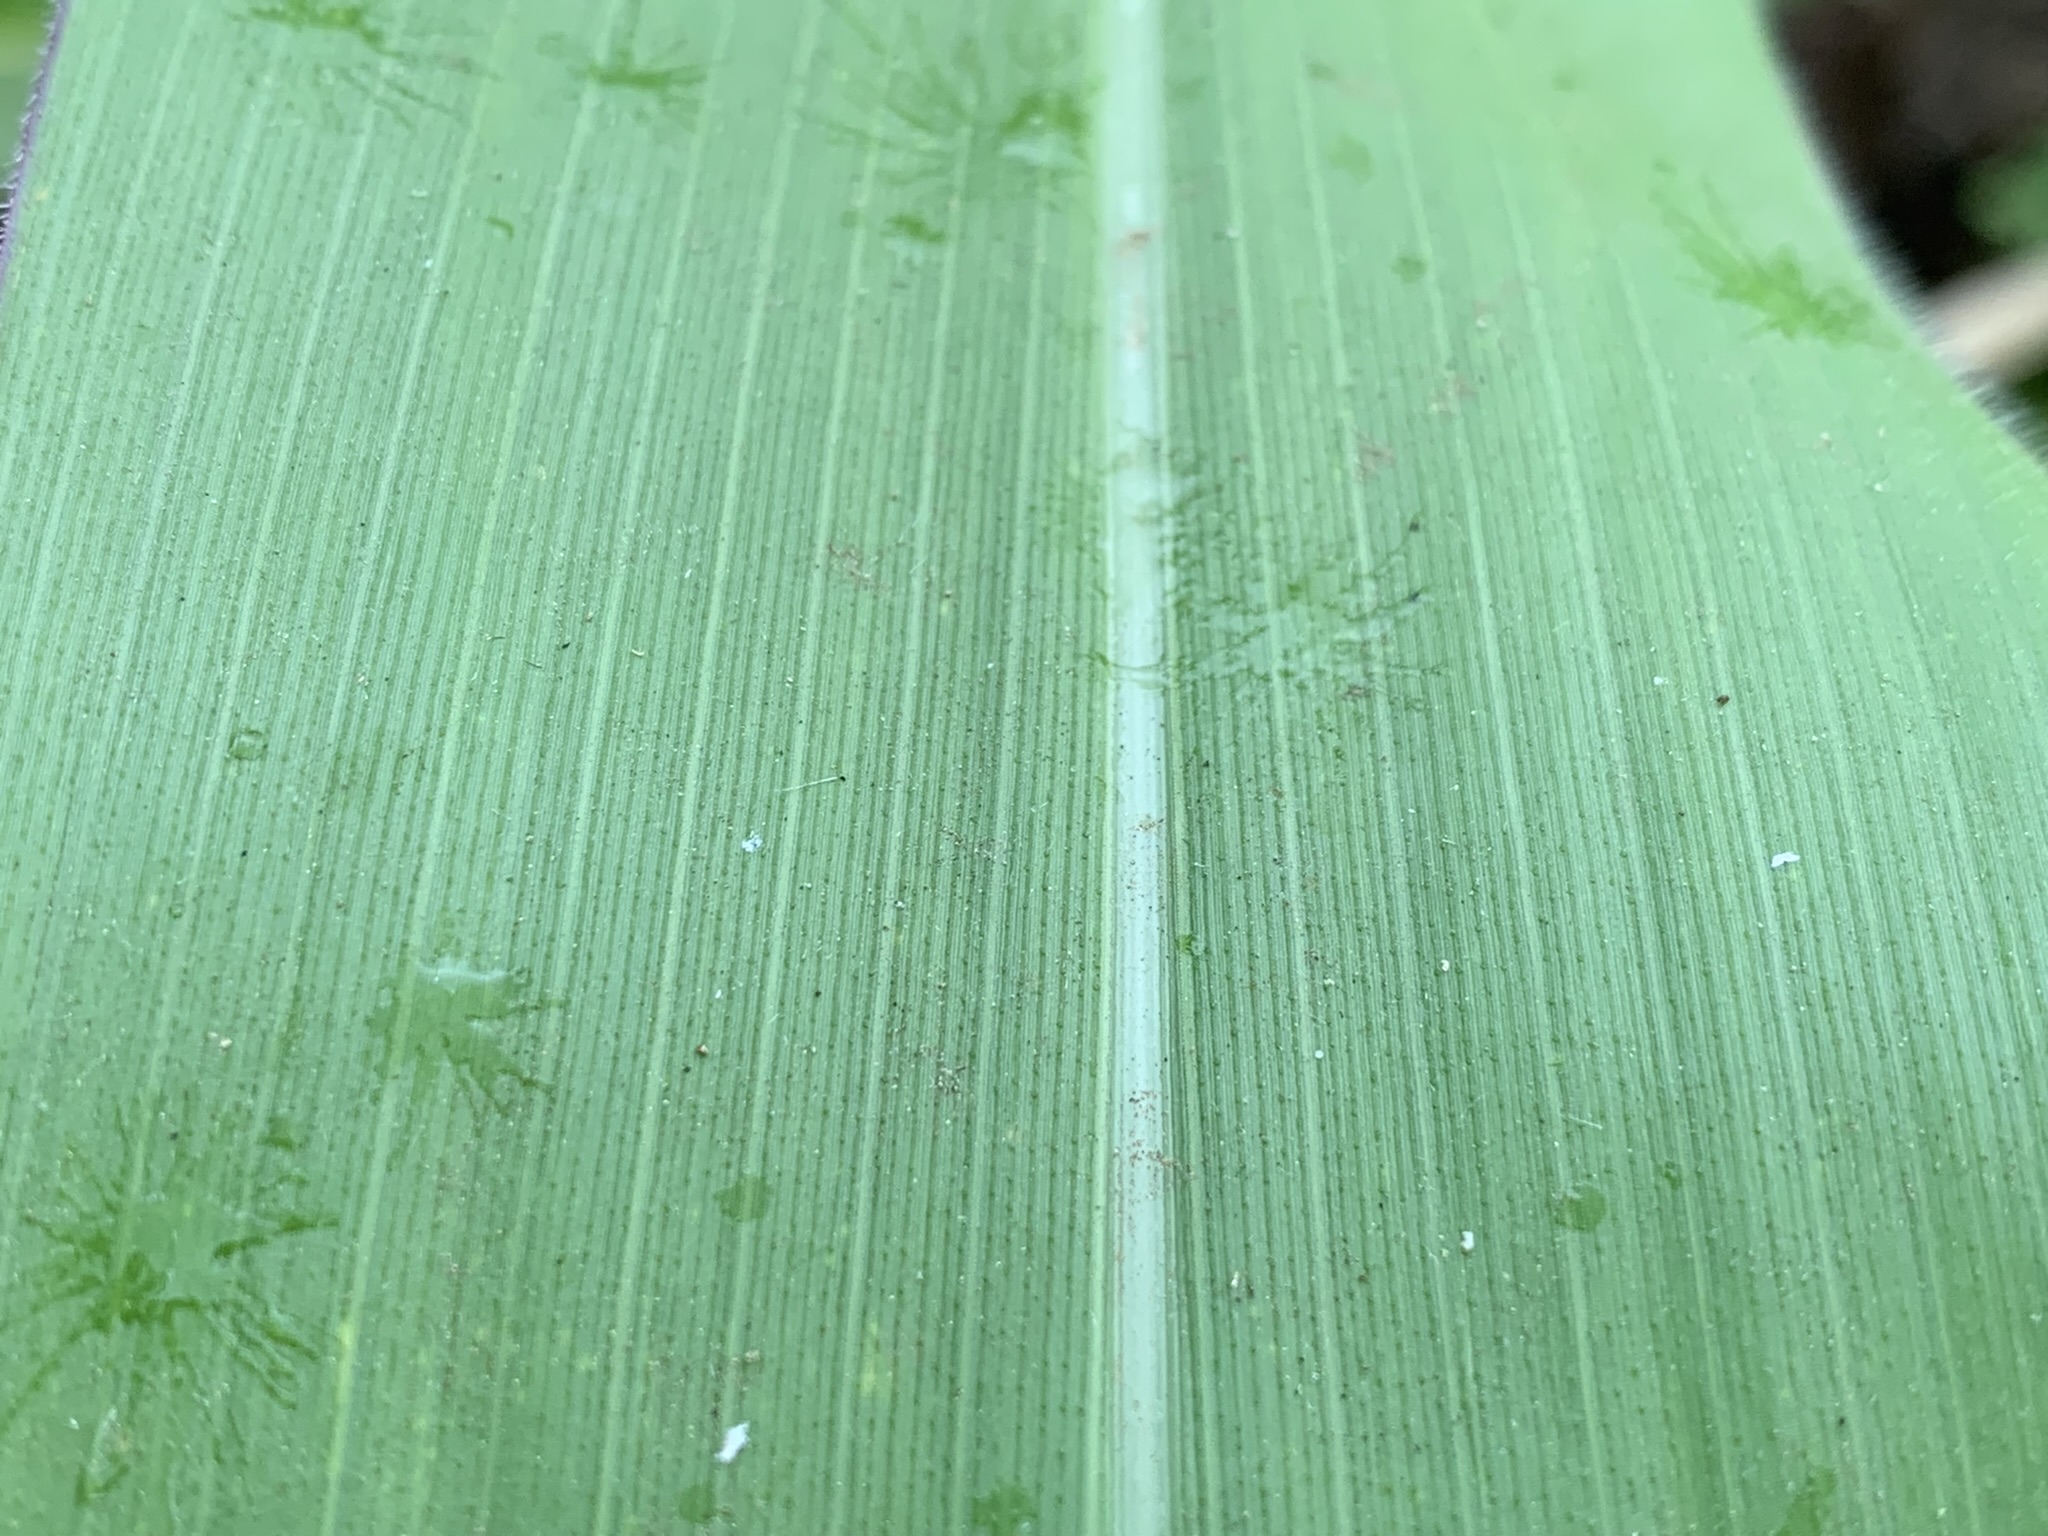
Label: Healthy